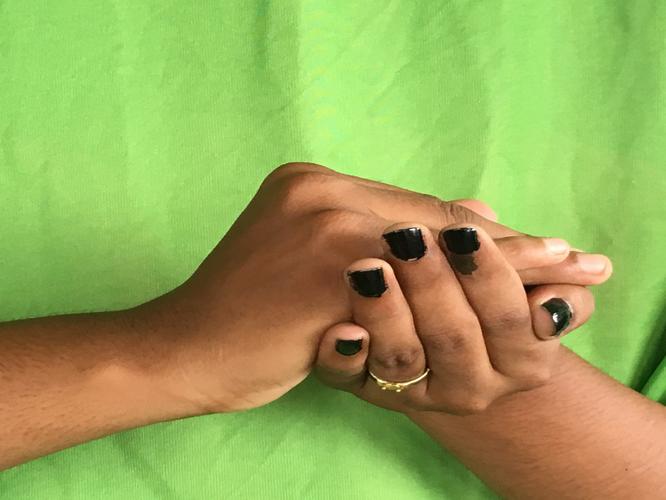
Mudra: Samputa
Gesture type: double_hand